Georgette Heyer

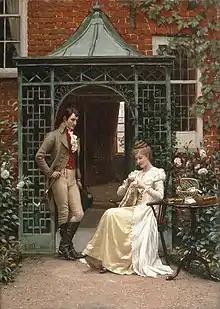
Edmund Blair Leighton painted "On the Threshold (of a Proposal)", now in Manchester Art Gallery. It depicts a courtship in Regency England, similar to those described in Heyer's historical romances.

Although the British Regency lasted only from 1811 to 1820, Heyer's romances were set between 1752 and 1825. According to the literary critic Kay Mussell, the books revolved around a "structured social ritual – the marriage market represented by the London season" where "all are in danger of ostracism for inappropriate behavior". Her Regency romances were inspired by the writings of Jane Austen, whose novels were set in the same era. Austen's works, however, were contemporary novels, describing the times in which she lived. According to Pamela Regis in her work "A Natural History of the Romance Novel", because Heyer's stories took place amidst events that had occurred more than 100 years earlier, she had to include more detail on the period in order for her readers to understand it. Whilst Austen could ignore the "minutiae of dress and decor", Heyer included those details "to invest the novels ... with 'the tone of the time'". Later reviewers, such as Lillian Robinson, criticized Heyer's "passion for the specific fact without concern for its significance", and Marghanita Laski wrote that "these aspects on which Heyer is so dependent for her creation of atmosphere are just those which Jane Austen ... referred to only when she wanted to show that a character was vulgar or ridiculous". Others, including A.S. Byatt, believe that Heyer's "awareness of this atmosphere – both of the minute details of the social pursuits of her leisured classes and of the emotional structure behind the fiction it produced – is her greatest asset". When a critic said her picture of Regency England was no more like the real thing than he was like Queen Anne, Heyer remarked: "He knows best whether he is like Queen Anne, but what the hell does he know about the Regency?"